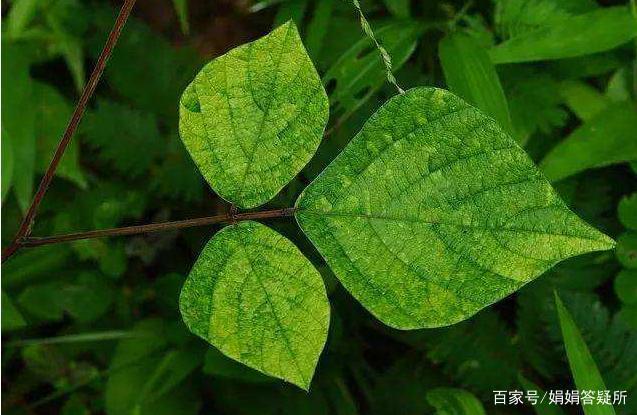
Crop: unknown
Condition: bean